Adoration of the Magi (Veronese)

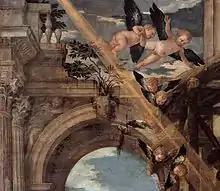
Detail, top left

The provenance of the painting is unusually simple for a 16th-century work, since it was bought by a dealer from the parish church of San Silvestro, Venice, for which it was commissioned. The painting was commissioned by the confraternity of Saint Joseph, the "Scuola di San Giuseppe", and placed beside their altar on the left hand wall of the nave. They were not one of the very wealthy Scuole Grandi of Venice, nor trade-based like others with altars in the church, but essentially devotional, and they included female members.